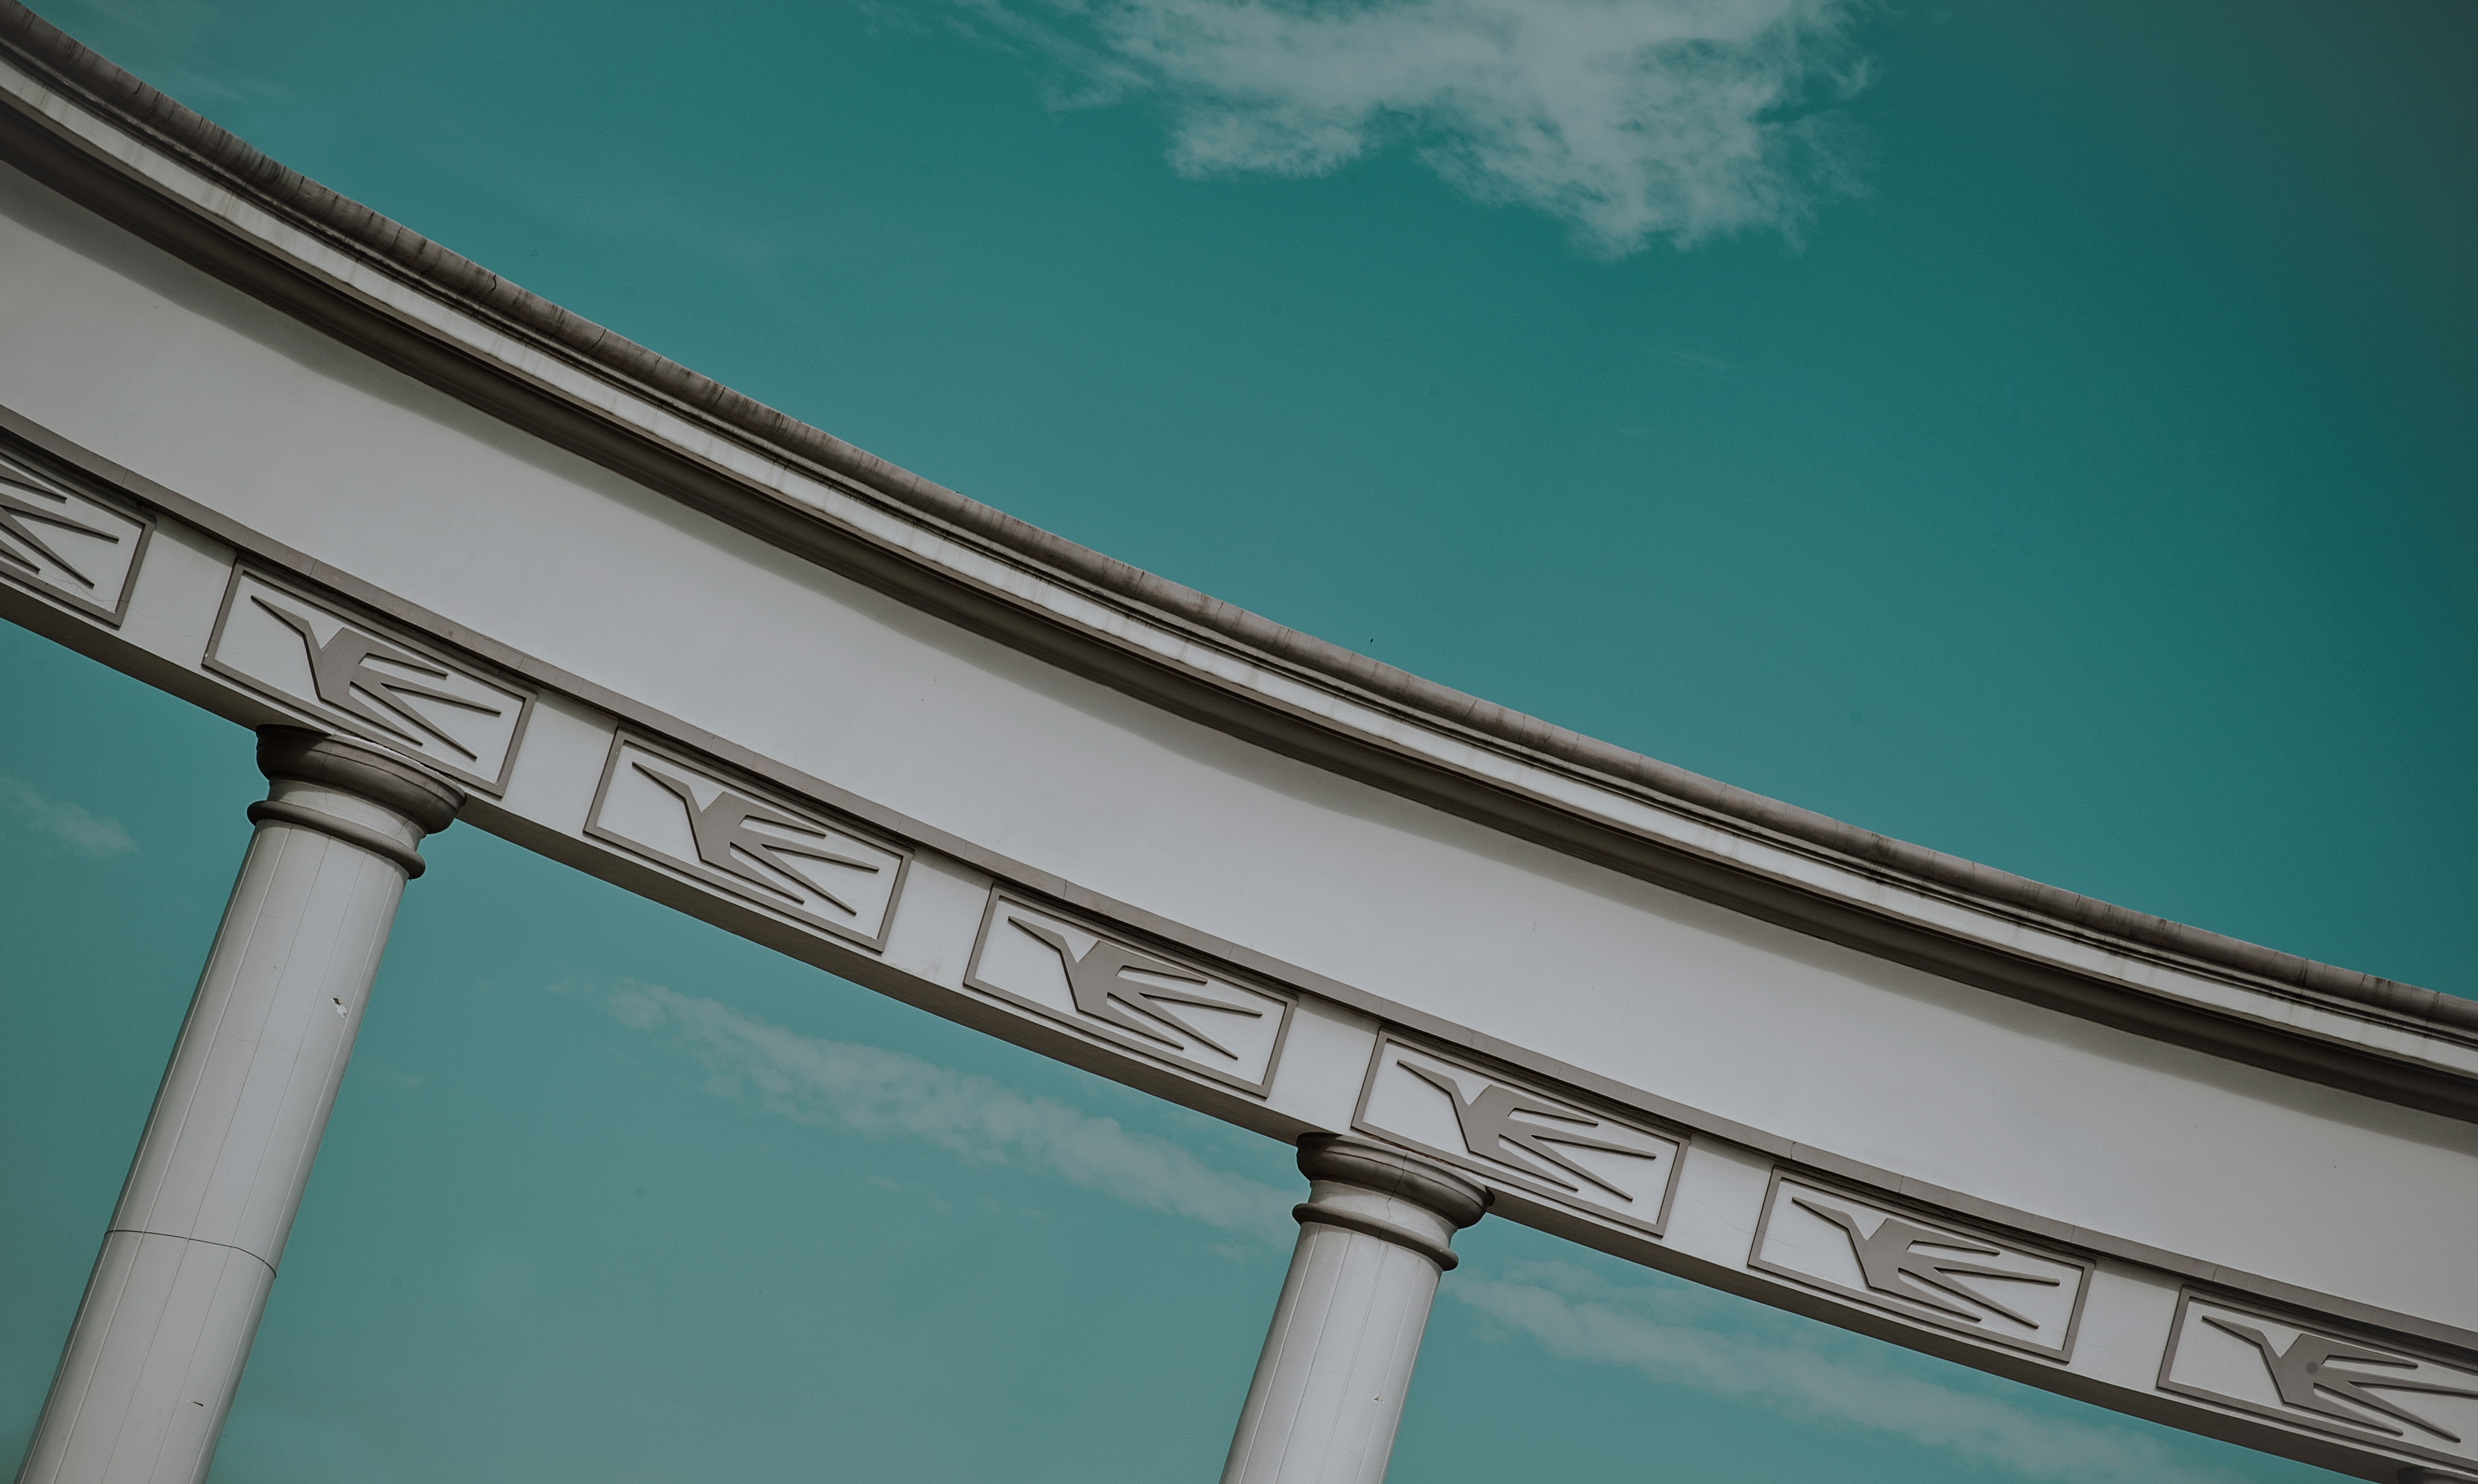
landscape, sky, earth, vintage, green, daytime, architecture, structure, fixed link, line, daylighting, angle, symmetry, glass